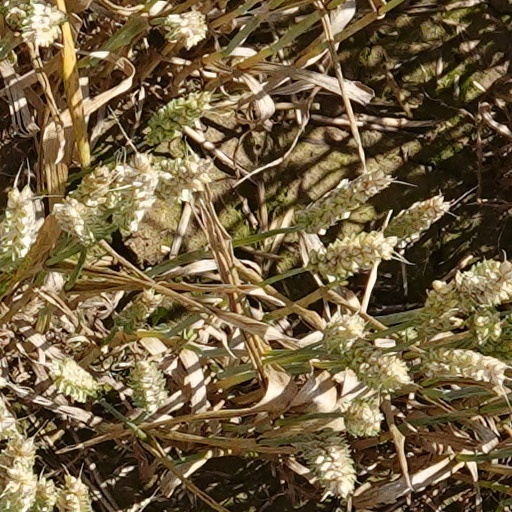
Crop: wheat